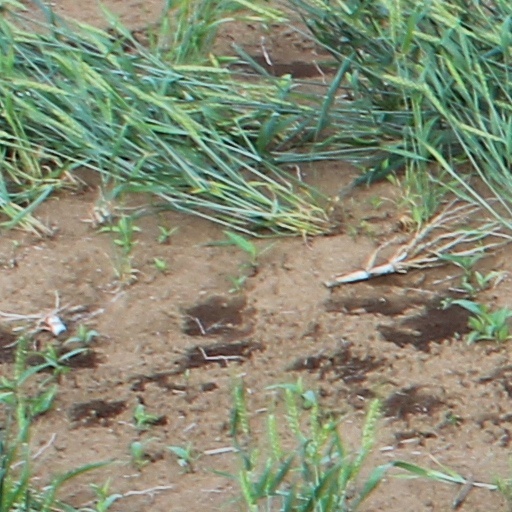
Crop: wheat